COVID-19 pandemic in Seychelles

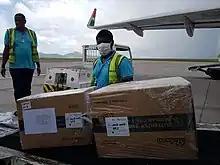
The U.S. Embassy in Mauritius and Seychelles and U.S. Africa Command donated 2900 KN95 masks and 200 face shields to the Seychelles Department of Health, April 2020.

By the end of April the number of confirmed cases remained 11 while four more patients had recovered, leaving five active cases.